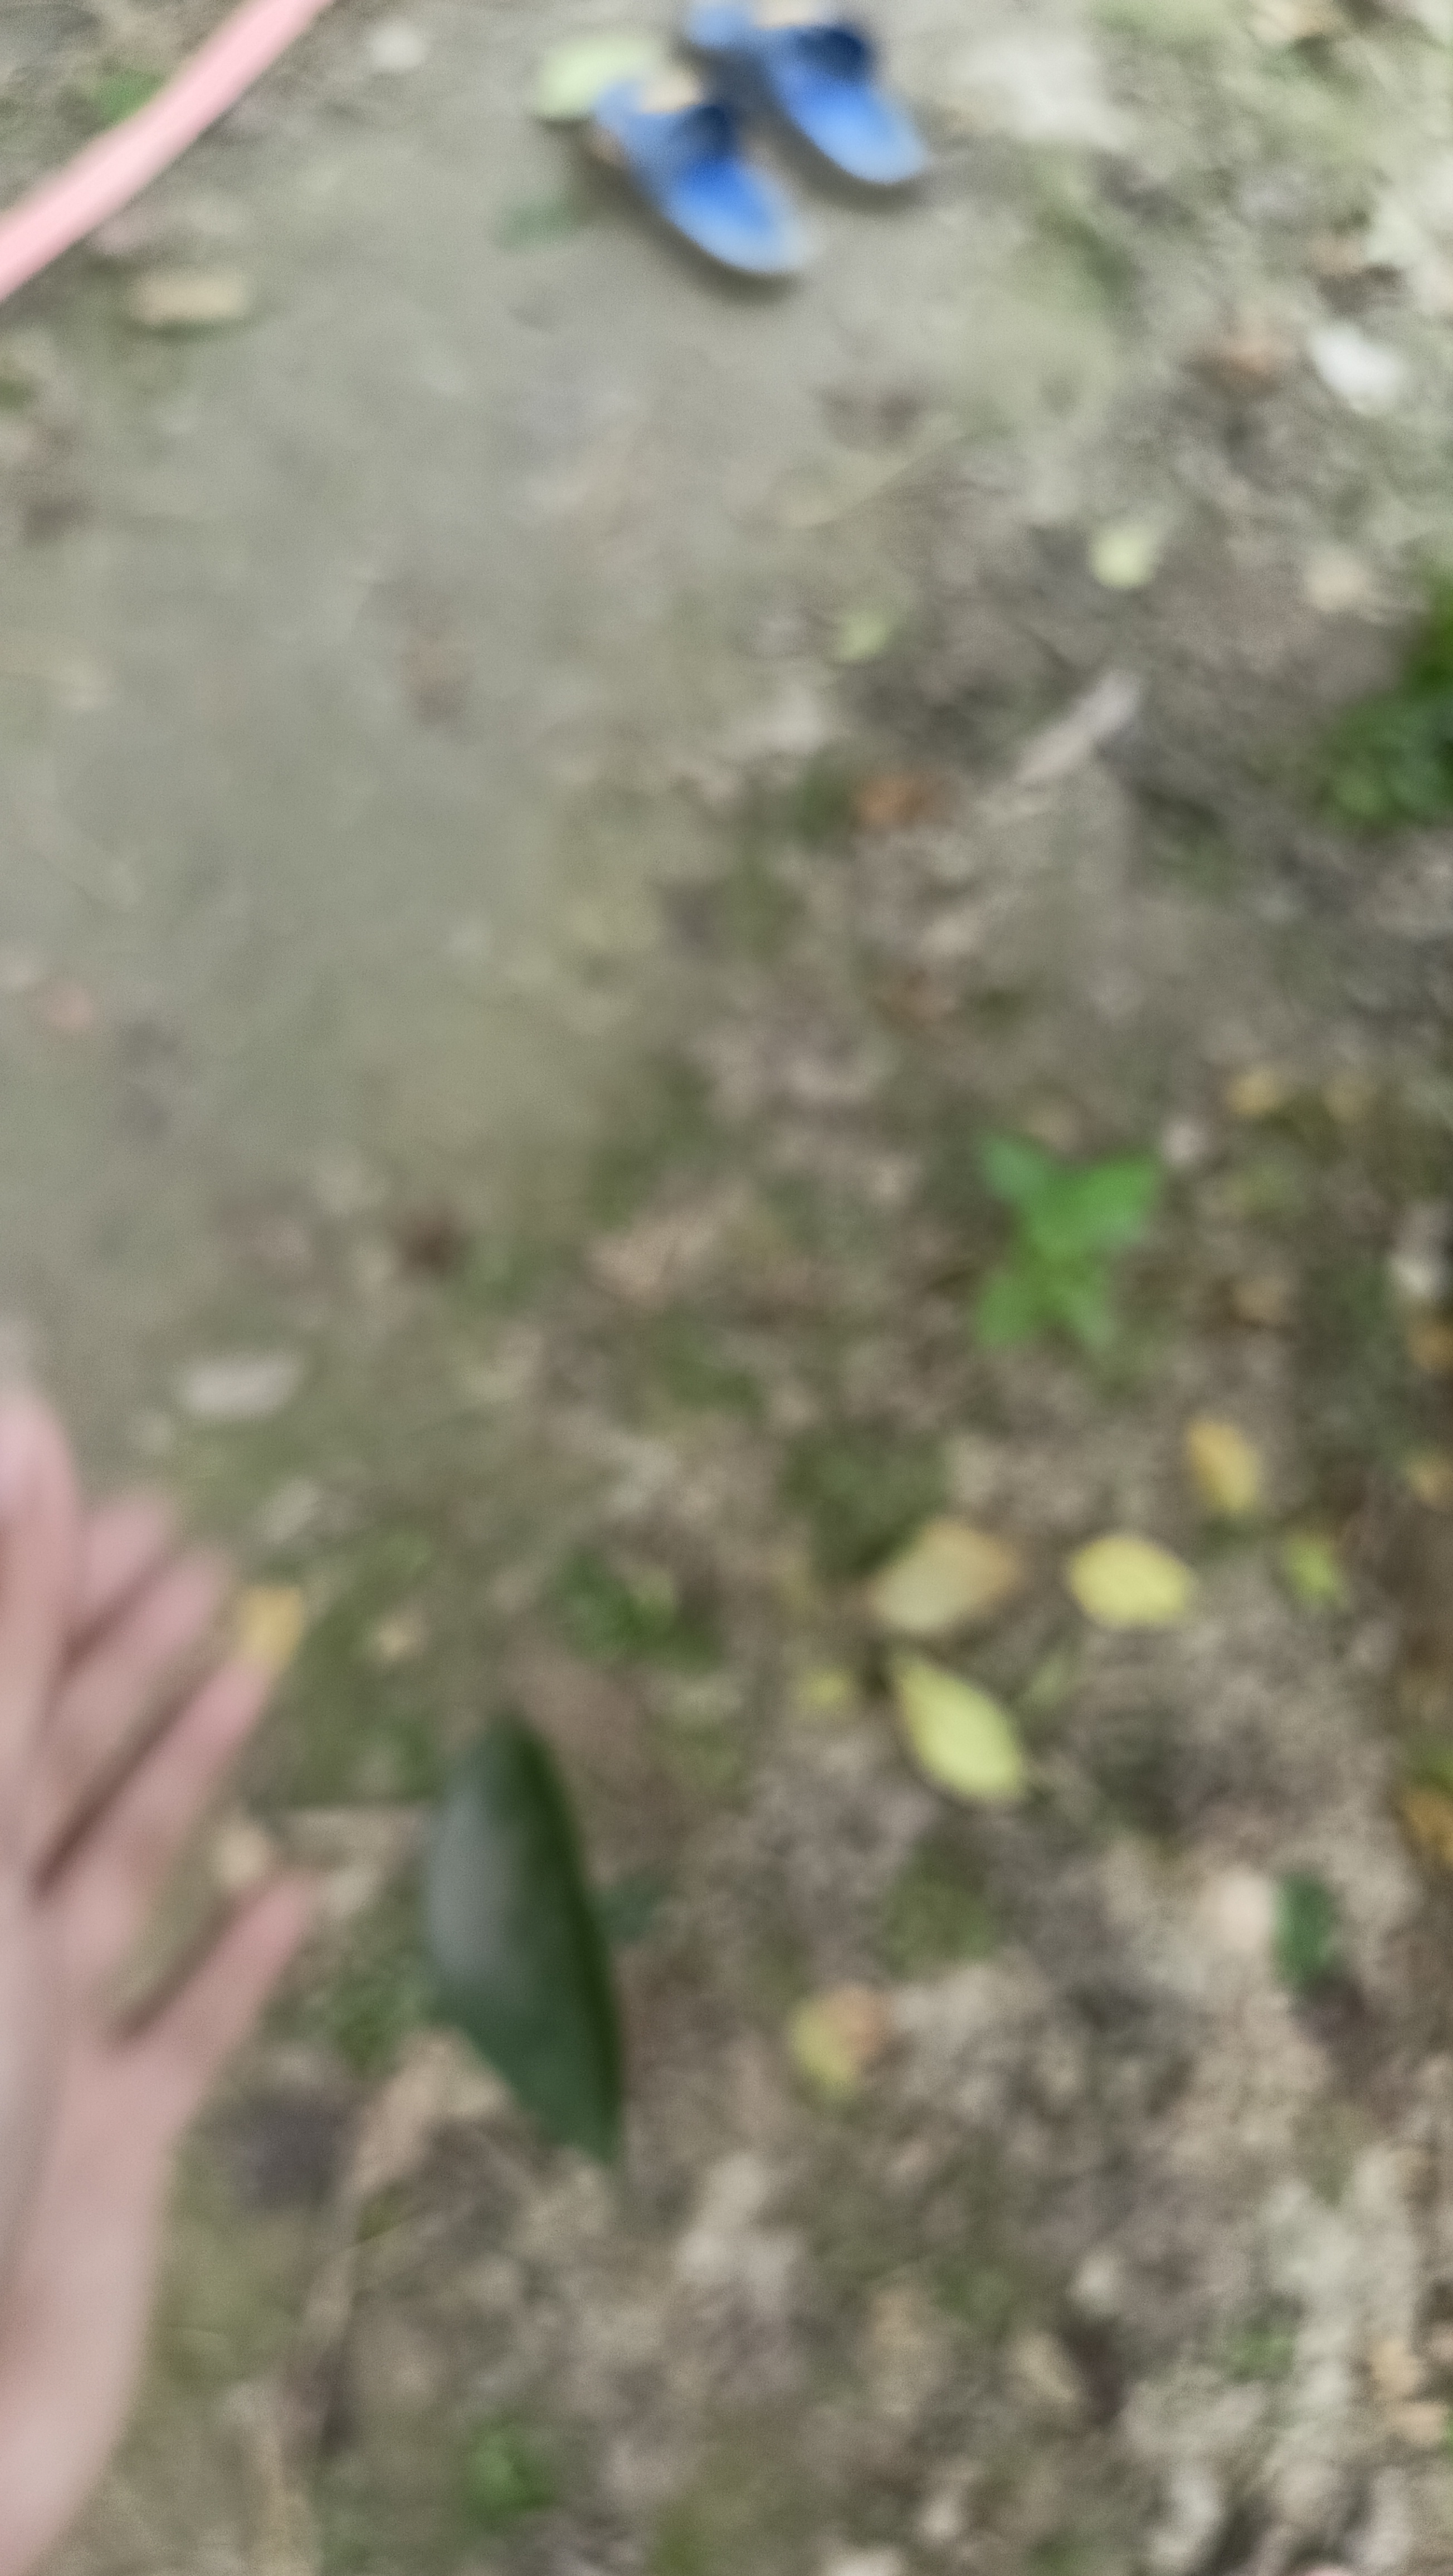
Mandarin leaf variety: China Mishti